Stefano Bessoni

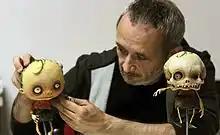
Stefano Bessoni, Italian filmmaker, illustrator, stop-motion animator working on "Gallows Songs" (2014)

Stefano Bessoni (born 14 September 1965) is an Italian filmmaker, stop-motion animator and illustrator.